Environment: real
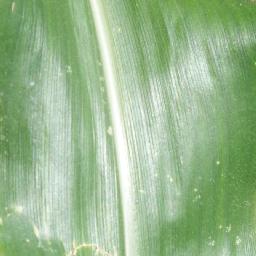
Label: healthy